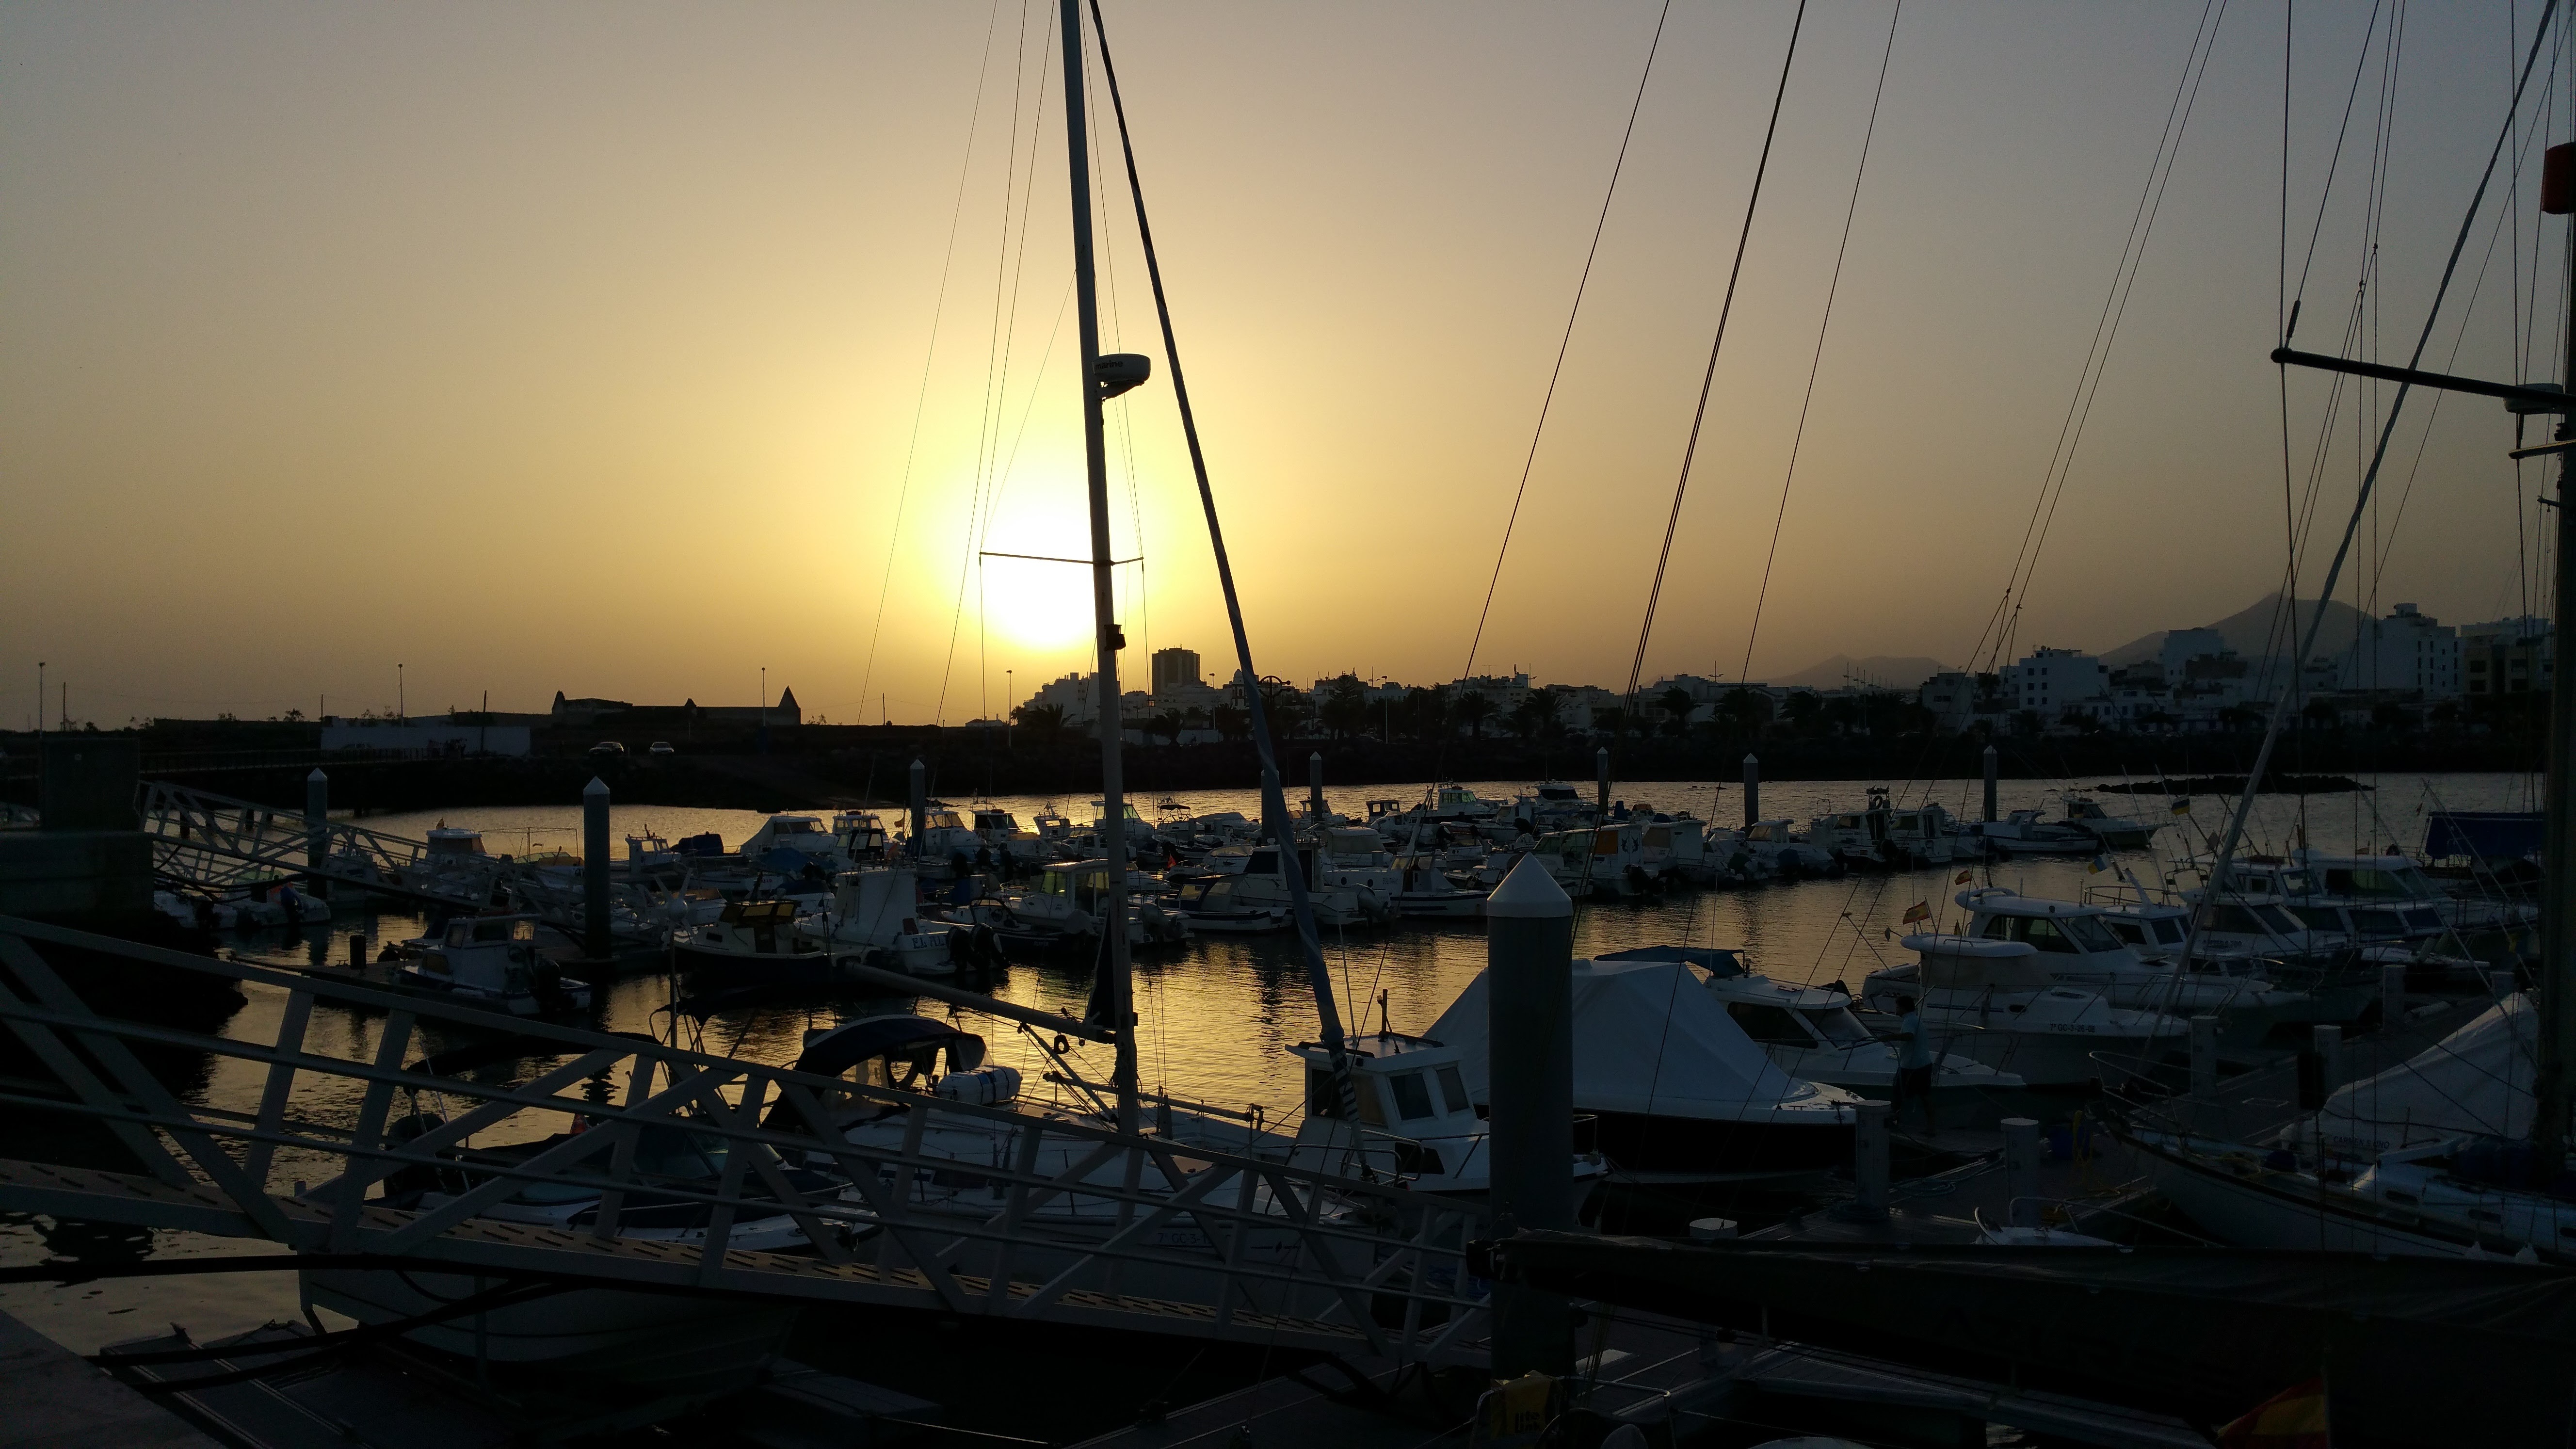
dock, sunset, boat, evening, vehicle, mast, island, harbor, industry, marina, port, reef, atlantic, lanzarote